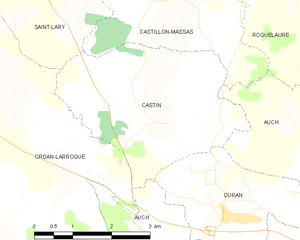
Castin est une commune française située dans le département du Gers en région Occitanie.